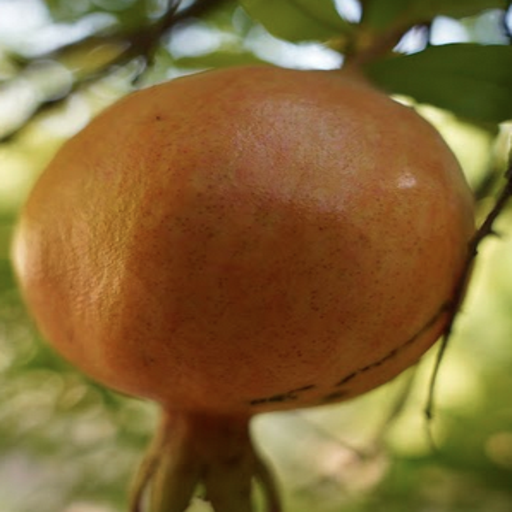
Label: Healthy